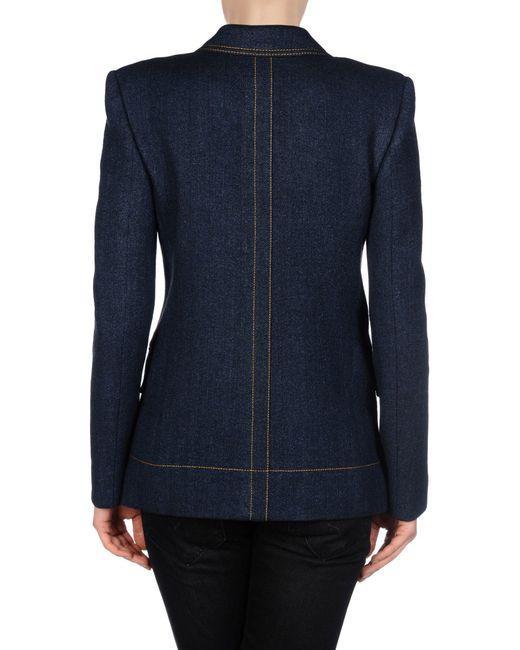
Blaue Jeans Damen Slim Fit Jacke